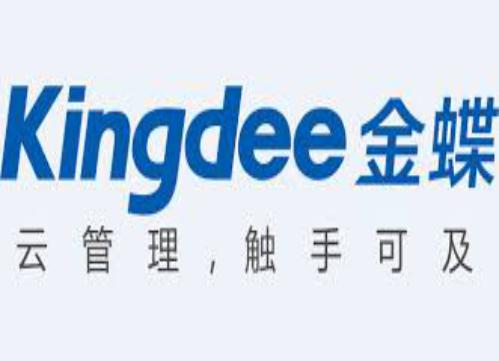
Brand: kingdee
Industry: Electronic